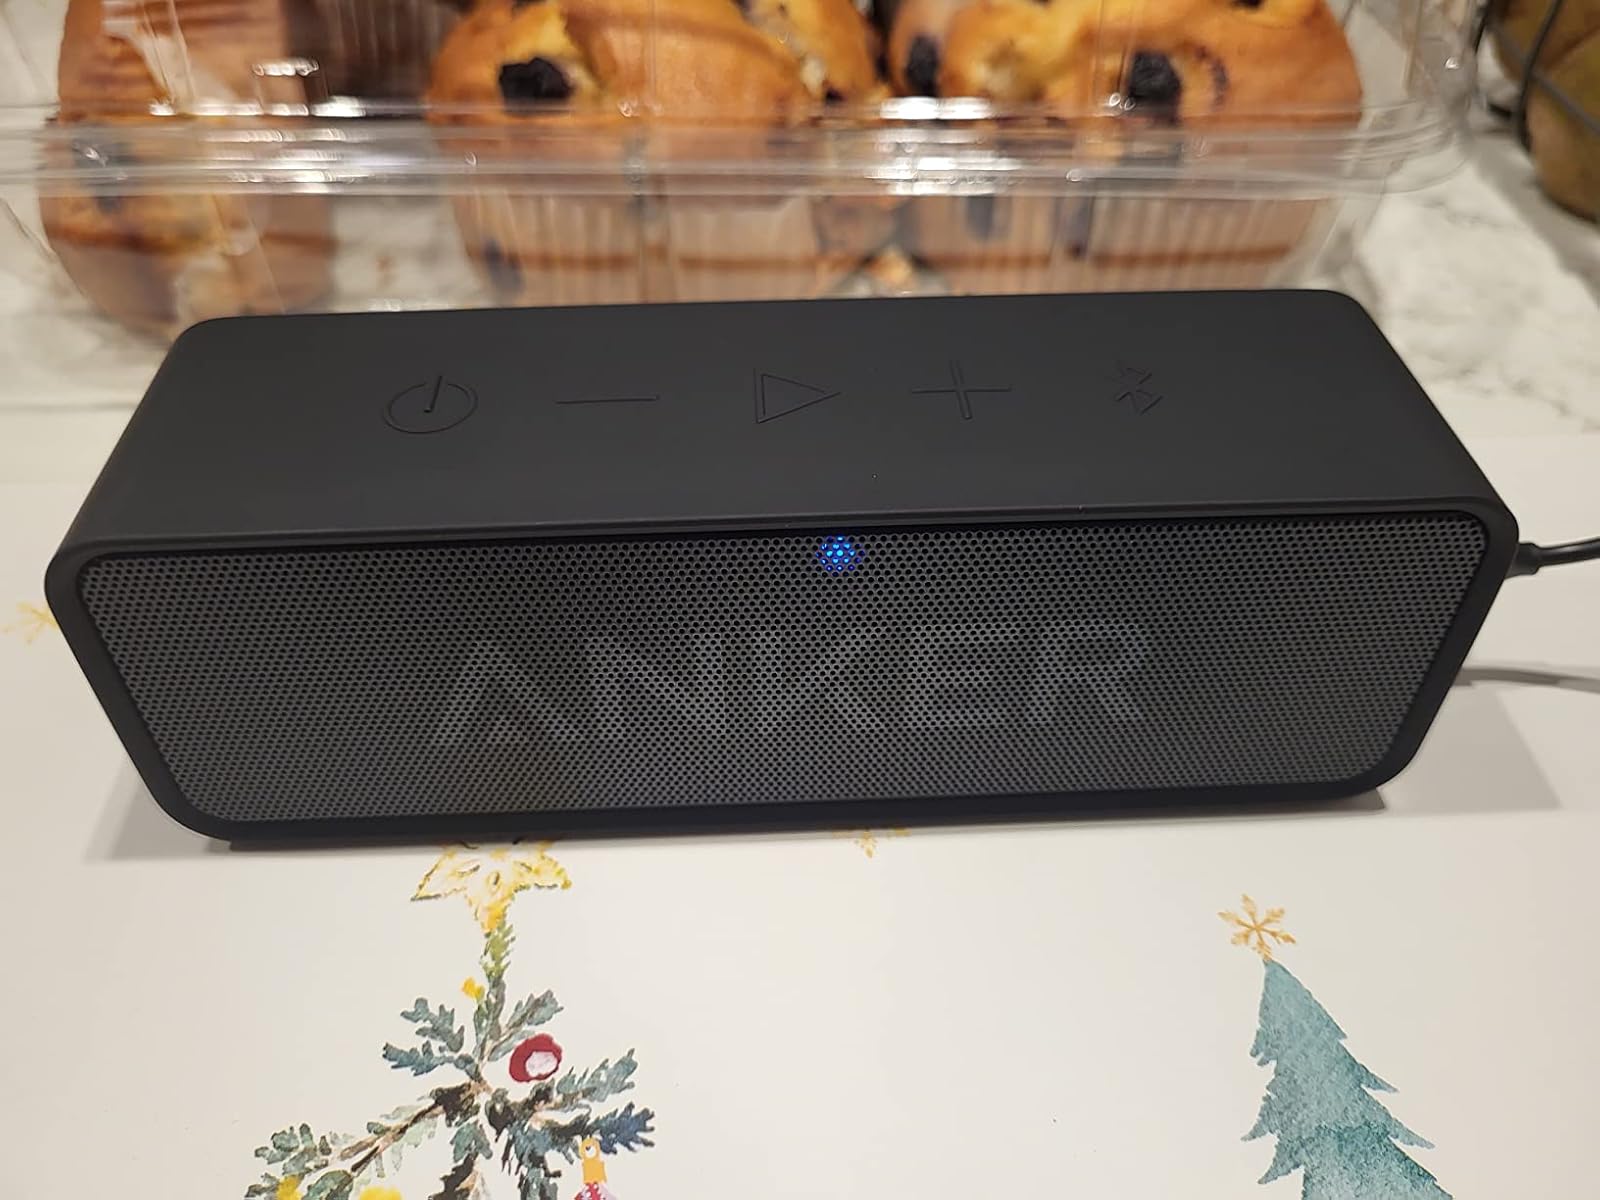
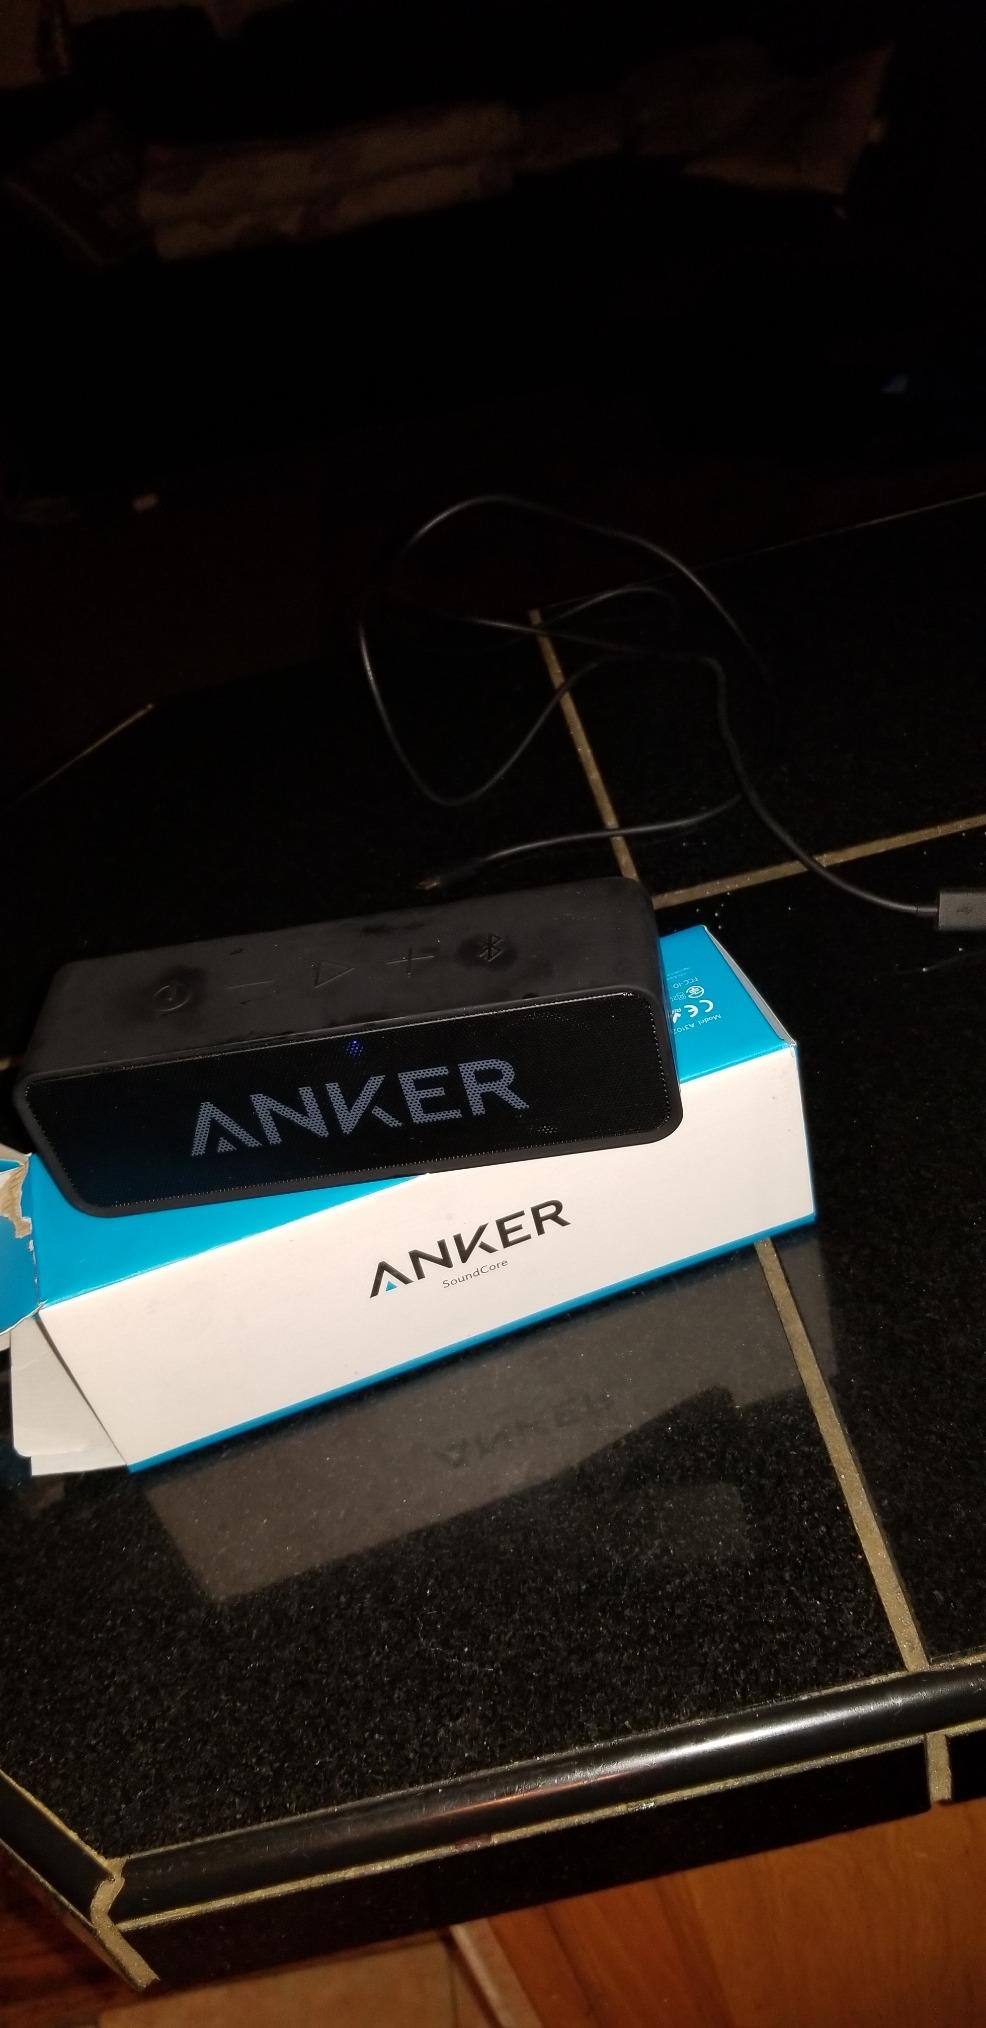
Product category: speaker
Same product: yes